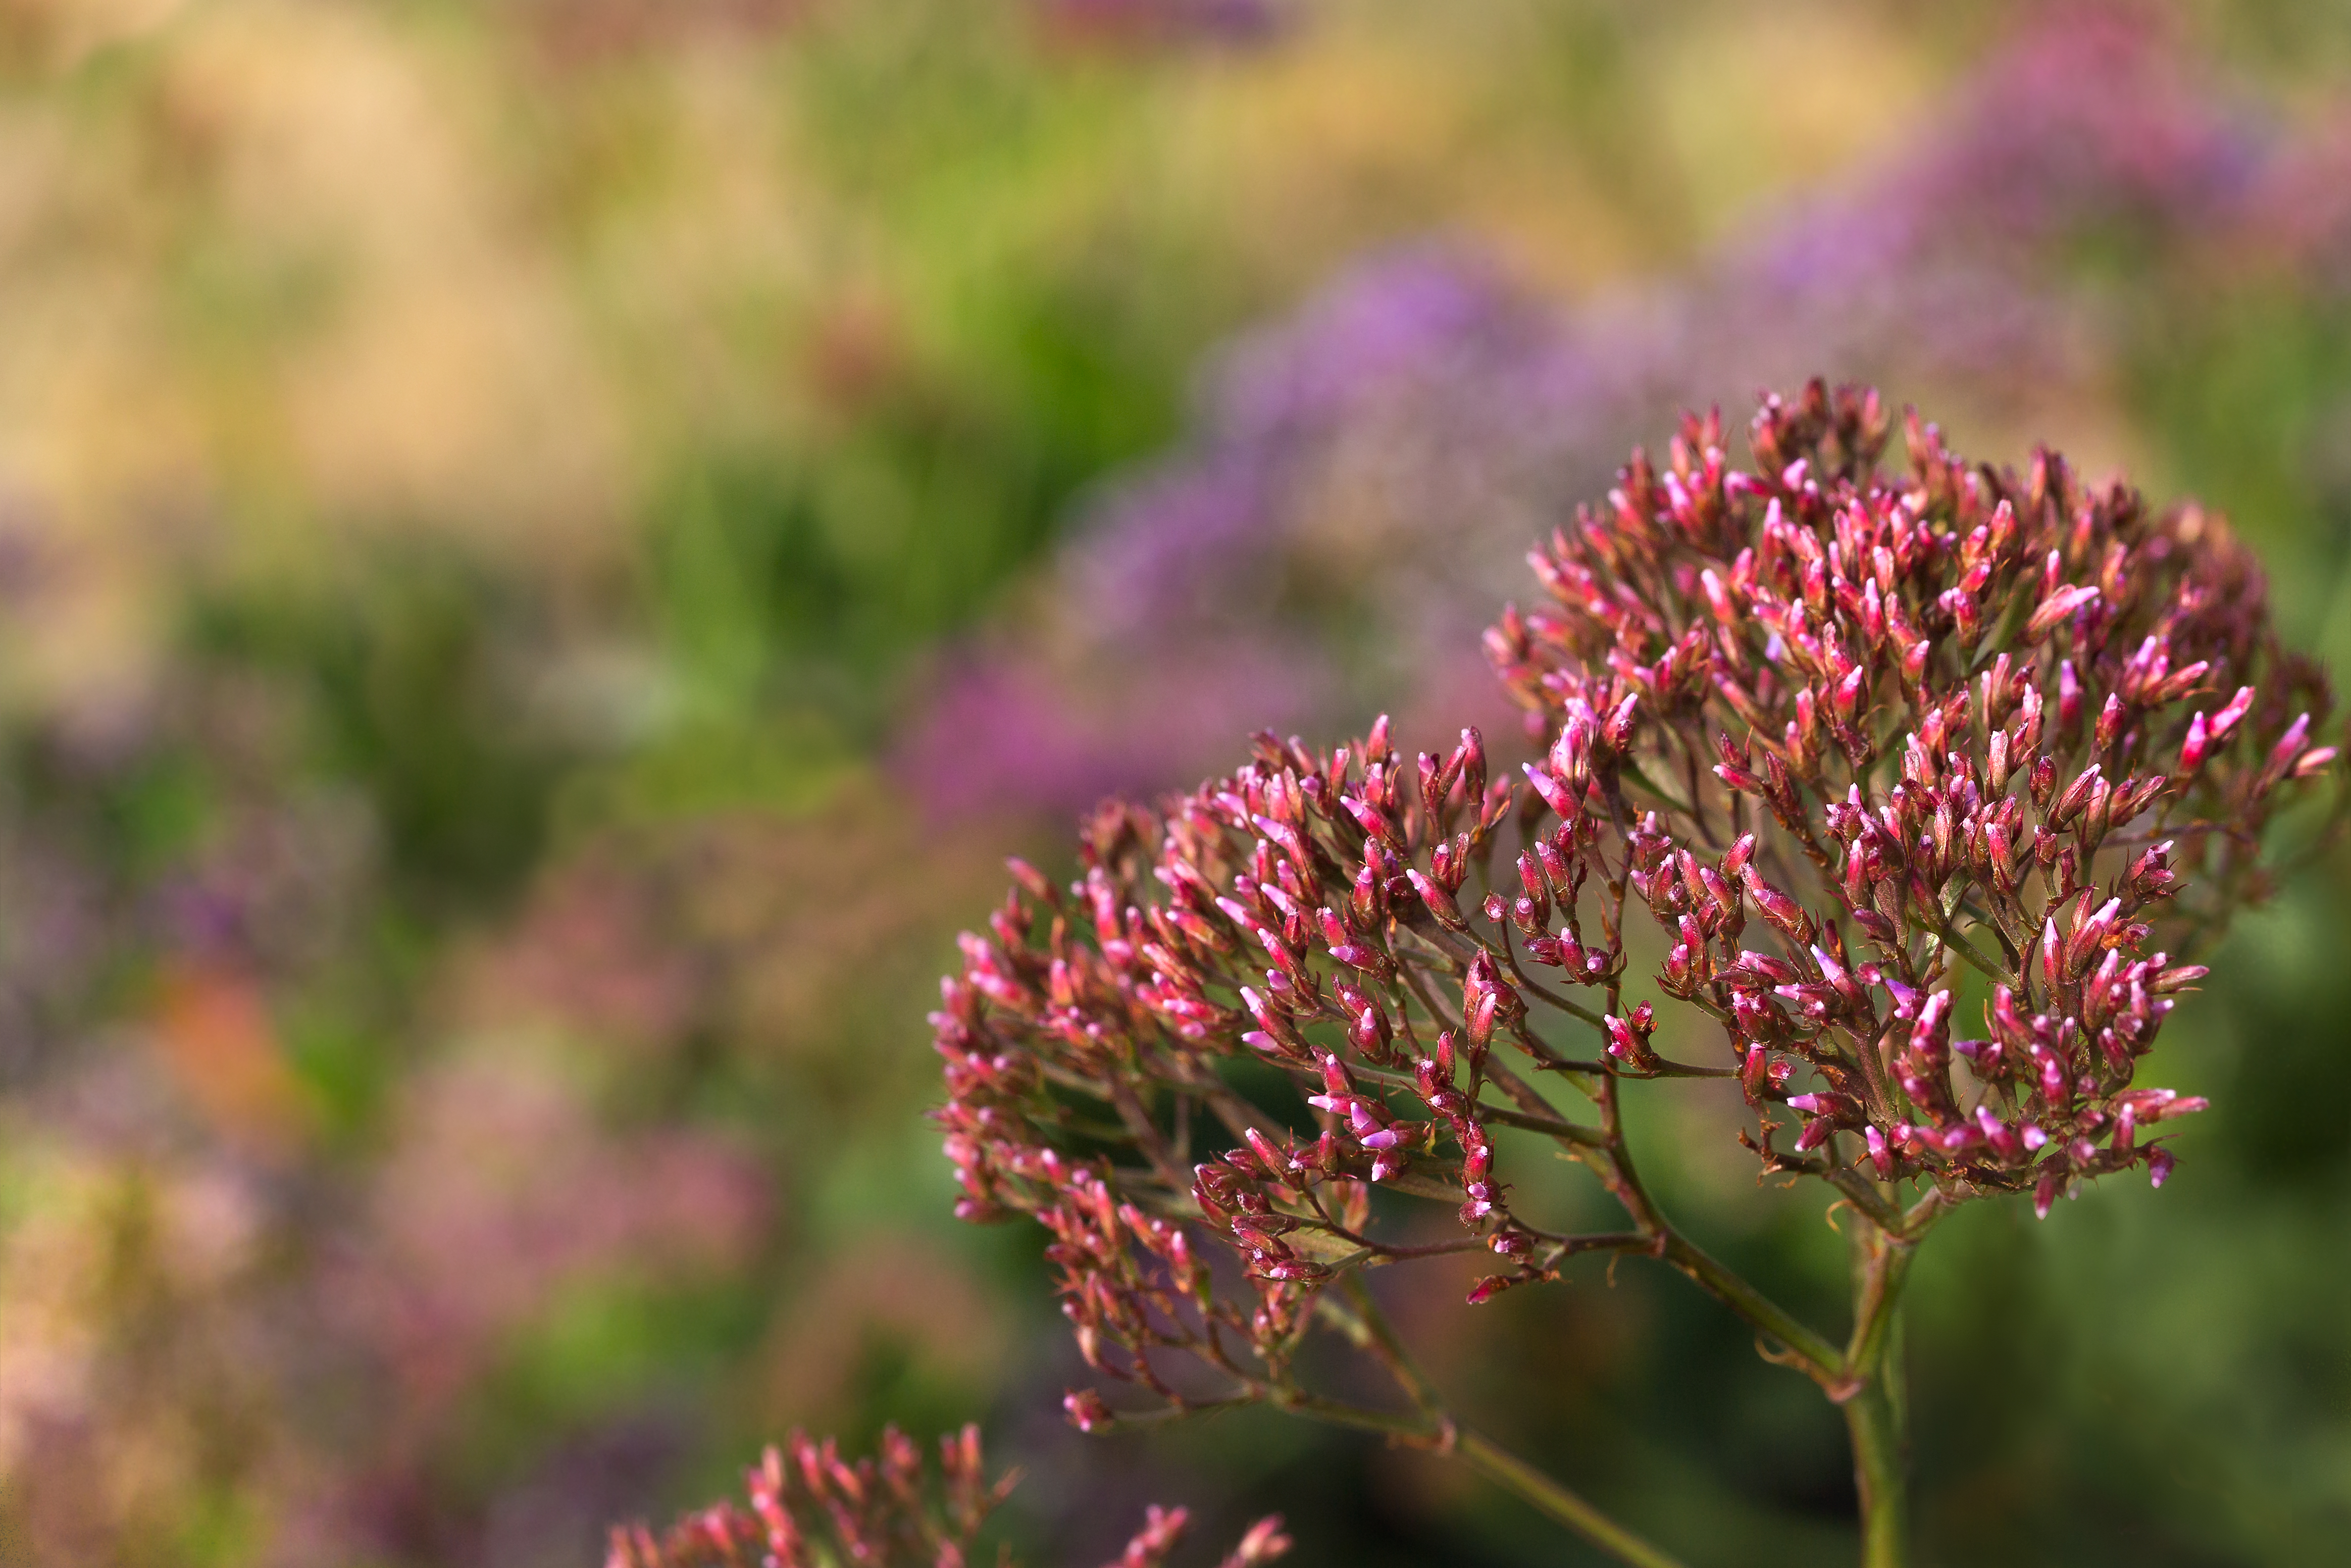
nature, grass, blossom, winter, bokeh, plant, meadow, prairie, leaf, flower, petal, green, macro, botany, colorful, garden, flora, wildflower, flowers, hotel, shrub, january, ranchosantafe, macro photography, flowering plant, grass family, land plant